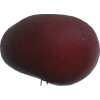
Label: nectarine_flat